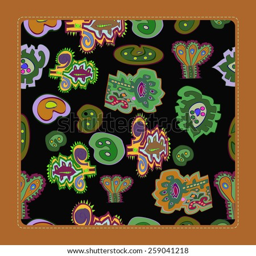
card with colored floral oriental motifs in a frame .